Arianna in Creta

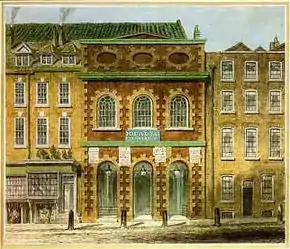
The King's Theatre, London, where "Arianna in Creta" had its first performance

The Athenians embark in Crete, alongside a stone tablet with the terms of the Athenian tribute inscribed on it. King Minos agrees to Teseo's request that Arianna be freed. Among the Athenian maidens sent to be sacrificed is Carilda, whose beauty is noticed by the Cretan champion Tauride; he instantly falls in love with her. Carilda is however secretly in love with Teseo and is interested in neither Tauride or the Athenian youth Alceste, who is also in love with Carilda. Teseo tells his beloved Arianna that he is determined to slay the Minotaur, making her fear for his safety, and also tells Alceste, who wants to rescue Carilda from a cruel death, that he is more fitted for the task.